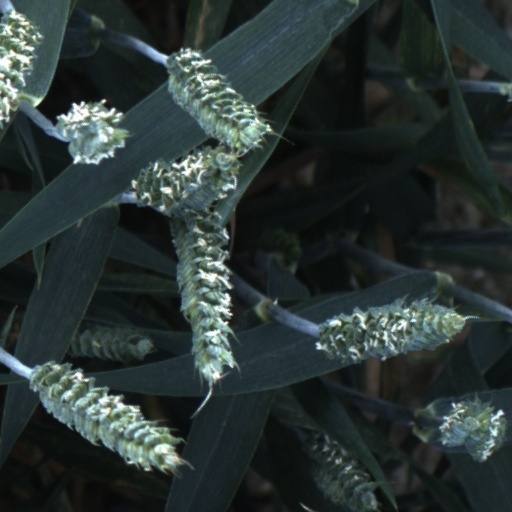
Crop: wheat